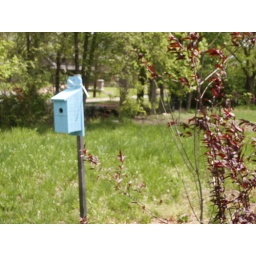
birdhouse in my backyard - home to many baby birds throughout the years